Jan Kazimierz Sapieha

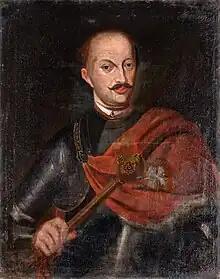

Jan Kazimierz Sapieha the Elder (died 1730) was a grand hetman of Lithuania from 1708 to 1709.